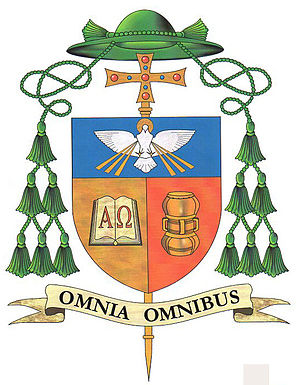
José Manuel Imbamba
José Manuel Imbamba har siden 12. april 2011 været det kirkelige overhoved for Den Katolske Kirke i Saurimo i det romersk-katolske ærkestift i Saurimo, Angola.